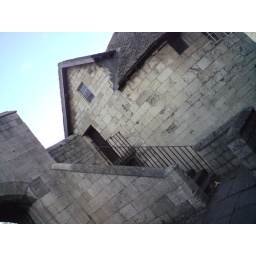
this building was something to do with the old river crossing over the Ouse before they built the bride. Good angles.